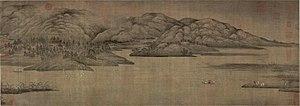
Dong Yuan ou Tong Yuan ou Tung Yüan, surnom: Shuda, nom de pinceau: Beiyuan, né vers 934 à Zhongling, mort en 962, est un peintre chinois actif sous la dynastie des Tang du Sud.
Les Huit vues des rivières Xiao et Xiang servent à nommer le sujet de nombreuses poésies et peintures, tant en Chine qu'en Corée et au Japon.